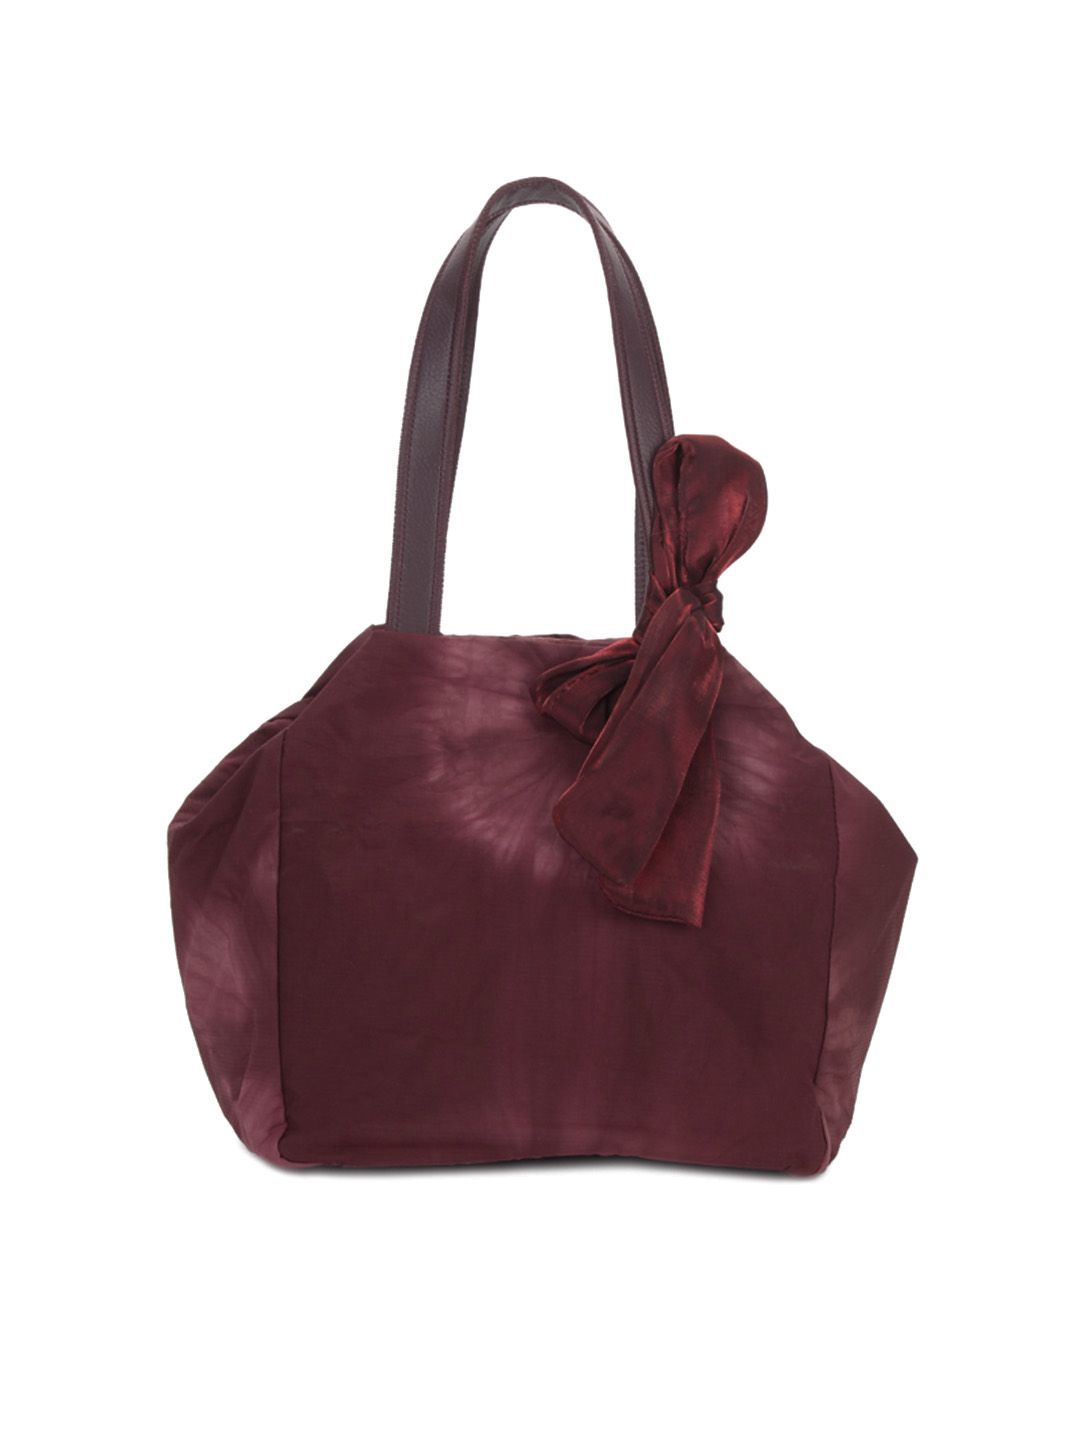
Baggit Women Billuz Roy Maroon Handbag
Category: Accessories / Bags / Handbags
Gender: Women
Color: Maroon
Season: Summer 2012
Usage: Casual